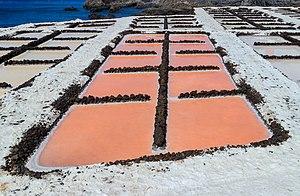
Les marais salants ou salins correspondent à des installations d'origine anthropique dont le but est de favoriser l'extraction et la collecte de sel marin à partir de l'entrée d'une ressource, l'eau de mer. Il s'agit le plus souvent d'un dispositif de barrages, de vannes, de canaux et de différents bassins de rétention menant finalement à des bassins de faible profondeurs appelés carreaux, dans lesquels est récolté le sel, obtenu par l'évaporation de l'eau de mer, sous l'action combinée du soleil et du vent.